Sir Adam Hay, 7th Baronet

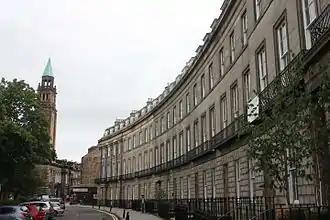
Atholl Crescent in Edinburgh

He was the Member of Parliament (MP) for Lanark Burghs from 1826 to 1830.